ArsDigita

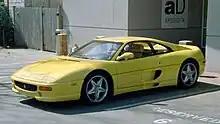
F355 parked outside the headquarters of ArsDigita

ArsDigita was founded by Philip Greenspun, Tracy Adams, Ben Adida, Eve Andersson, Olin Shivers, Aurelius Prochazka, and Jin Choi. Recruitment for the company was touted heavily by Greenspun, and ArsDigita became notorious among the "elite geeks" as a place where recruiting could result in significant payoffs. During the spring of 1999, for example, recruiting 5 hires would earn the employee a Honda S2000. Recruiting 10 employees would net a Ferrari F355. A trophy F355 in bright yellow was kept parked outside of the Prospect Street office in Cambridge to entice employees into recruiting. Later in the summer of 1999, as new management was brought on board, the policy was quietly changed to a lease of the cars, not outright ownership.